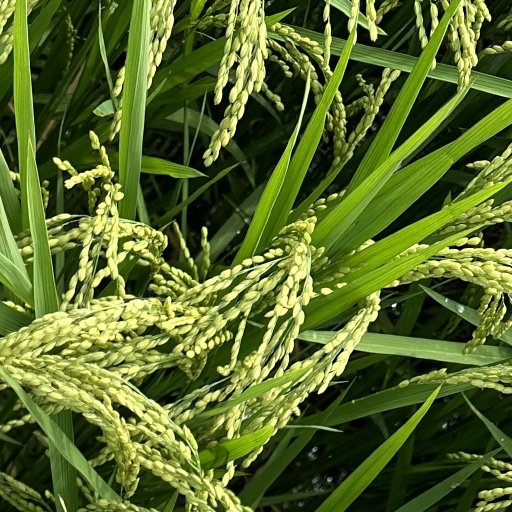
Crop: rice